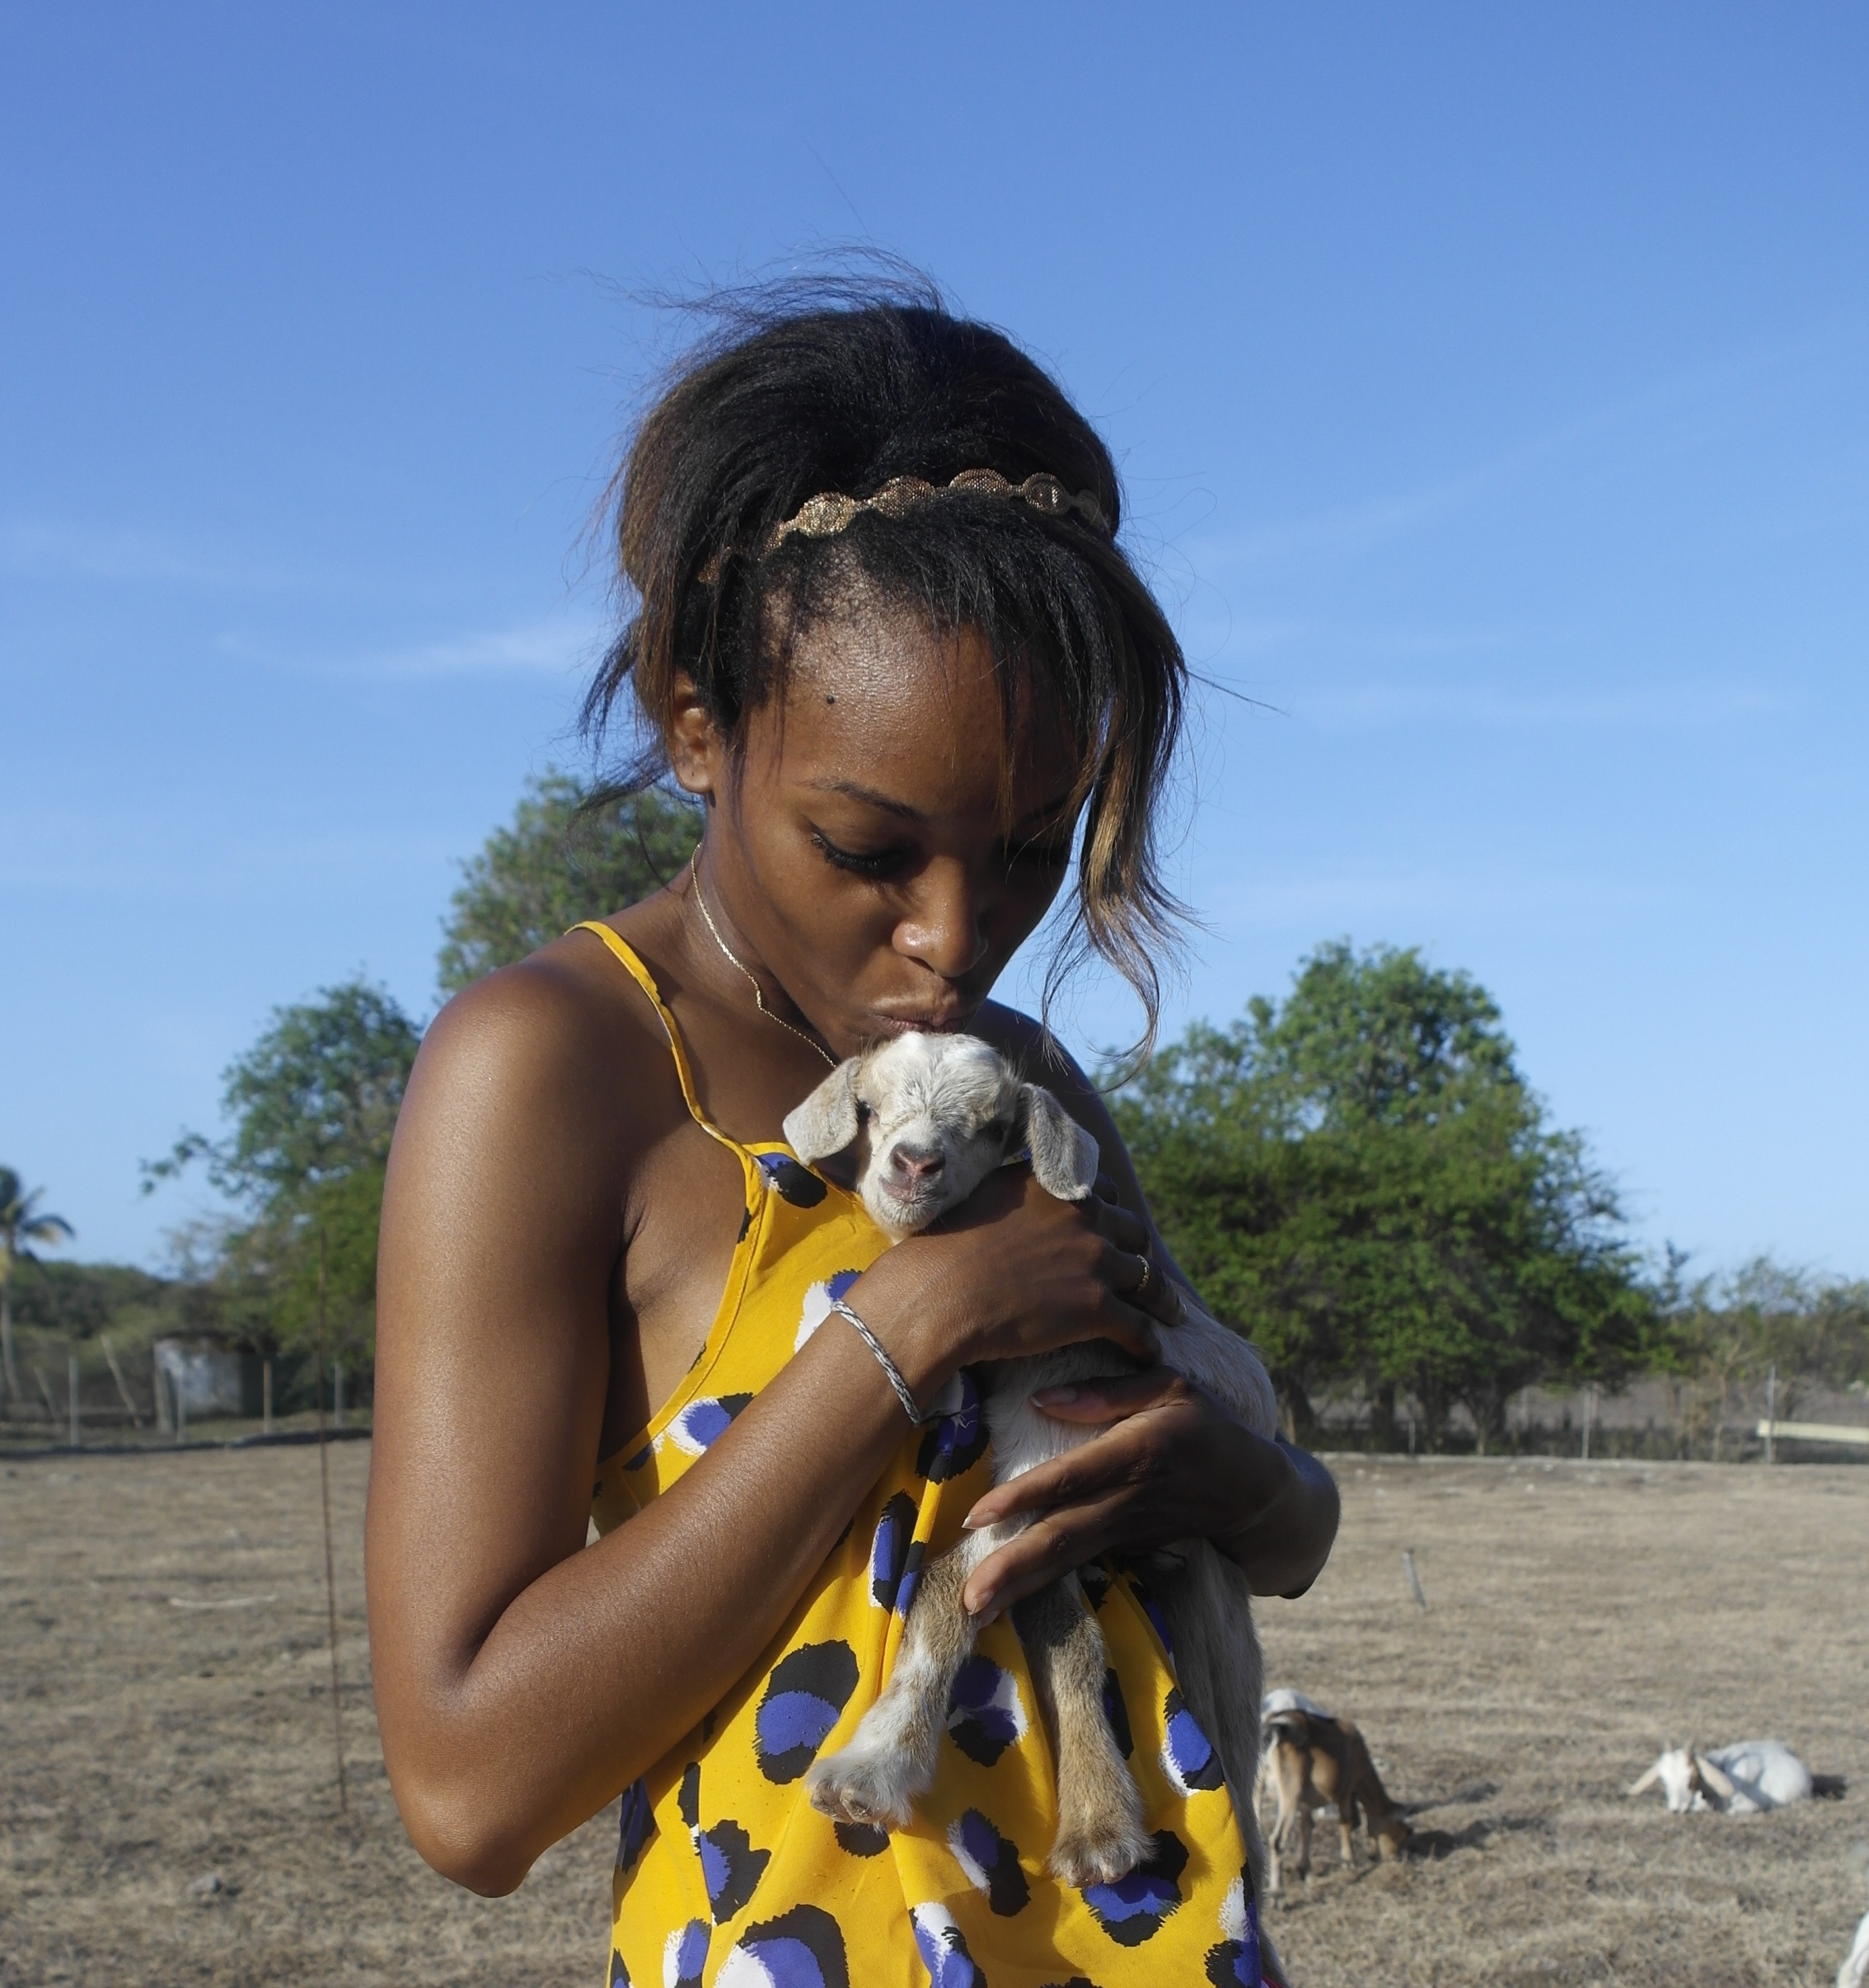
person, people, girl, field, farm, play, kid, vacation, male, love, goat, kiss, child, baby, lamb, fun, animals, petit, black woman